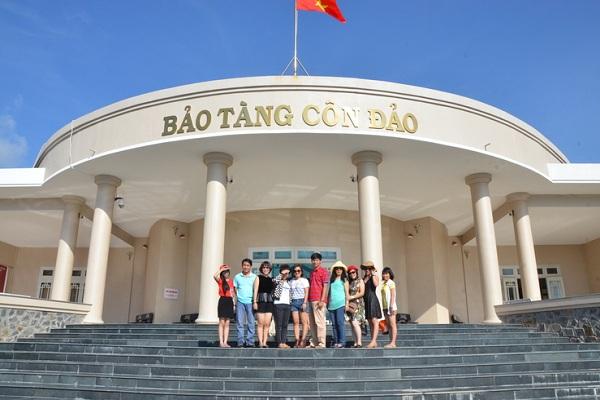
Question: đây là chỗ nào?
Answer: đây là bảo tàng côn đảo